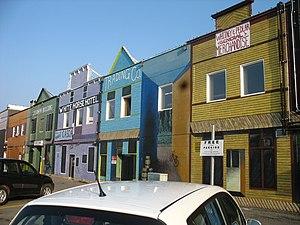
Trompe l'oeils dans les rues de WhiteHorse (YT)